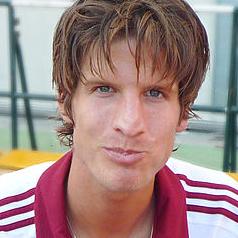
Age: 22